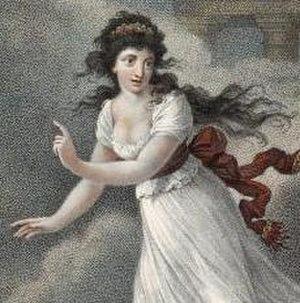
Le costume de ballet est le costume utilisé par les danseurs classiques.